Nistertal-Bad Marienberg station

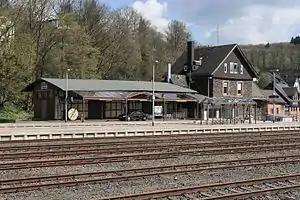

Nistertal-Bad Marienberg station (formerly: "Erbach") is, along with "Büdingen (Westerw) station", one of two rail stations in the municipality of Nistertal in the Westerwald and the German state of Rhineland-Palatinate. The station is located at line-kilometre 42.4 on the Limburg (Lahn)–Altenkirchen (Westerw)–Au (Sieg) railway (also known as the "Oberwesterwaldbahn" or Upper Westerwald Railway). From 1911 to 1971, the Erbach–Fehl-Ritzhausen railway branched off the Upper Westerwald Railway here.